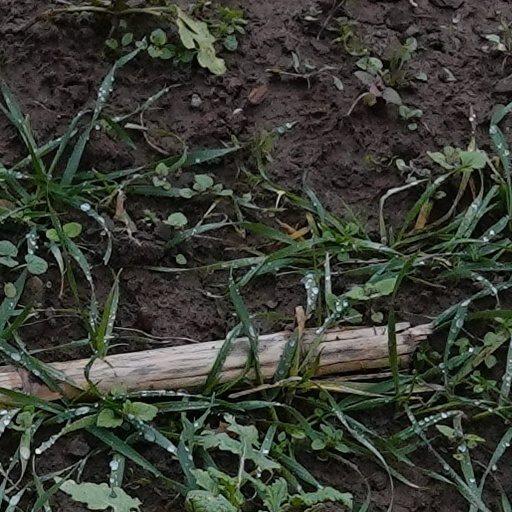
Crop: wheat